Emily Larson

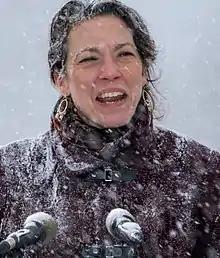
Larson in 2019

Emily Larson (born 1973) is an American politician and former mayor of Duluth, Minnesota. She is a member of the Minnesota Democratic-Farmer-Labor Party.